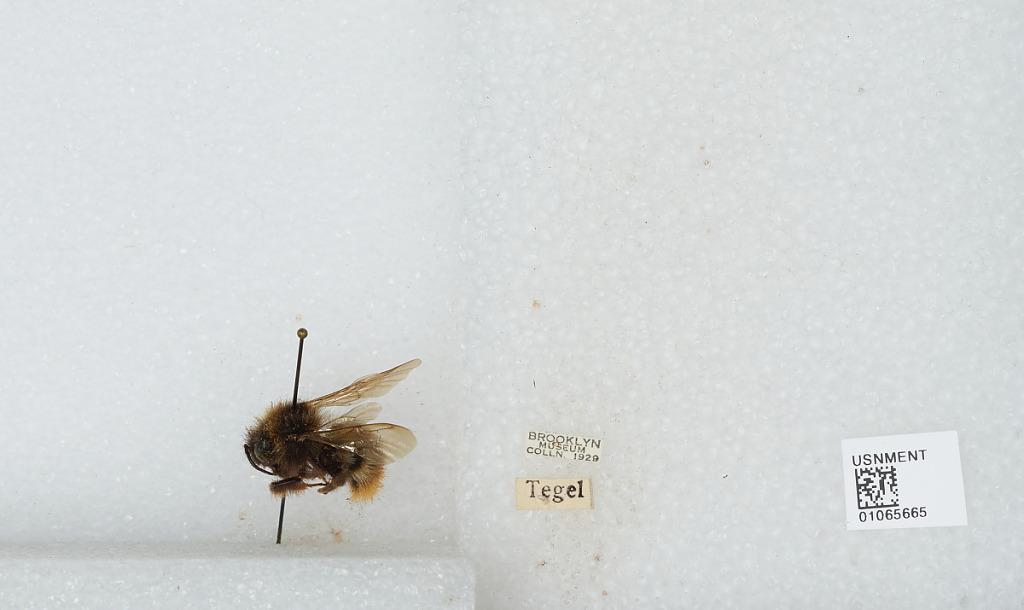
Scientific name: Bombus sp.
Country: Germany
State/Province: Berlin
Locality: Tegel